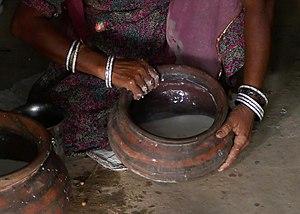
Préparation du beurre clarifié dans le désert du Thar (Rajasthan).
Le ghi ou ghee est un beurre clarifié, originaire du sous-continent indien, que l'on retrouve également dans les cuisines levantine et égyptienne.